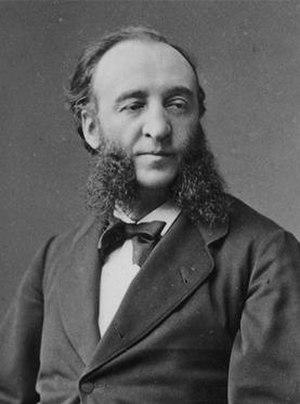
L'humanisme, terme créé à la fin du XVIIIᵉ siècle et popularisé au début du XIXᵉ siècle, a d'abord et pendant longtemps désigné exclusivement un mouvement culturel, philosophique et artistique prenant naissance au XIVᵉ siècle dans l'Italie de la Renaissance, puis se développant dans le reste de l’Europe. Moment de transition du Moyen Âge aux Temps modernes, ce mouvement est en partie porté par l'esprit de laïcité qui resurgit alors, point de départ d’une crise de confiance profonde qui affecte l'Église catholique.
Les lois constitutionnelles de 1875 sont les trois lois de nature constitutionnelle votées en France par l'Assemblée nationale entre février et juillet 1875 qui instaurent définitivement la Troisième République.
Le ministère de l’Éducation nationale, dénommé ministère de l’Instruction publique avant 1932, est l’administration française chargée depuis 1828 de préparer et mettre en œuvre la politique du gouvernement dans les domaines de l’instruction publique et de l’éducation nationale.
La Troisième République, ou IIIᵉ République, est le régime républicain en vigueur en France de septembre 1870 à juillet 1940, soit pendant presque 70 ans, le premier à s'imposer en France dans la durée depuis 1789. En effet, la France a expérimenté, en 80 ans, sept régimes politiques : trois monarchies constitutionnelles, deux républiques et deux empires. Ces difficultés contribuent à expliquer les hésitations de l'Assemblée nationale, qui met neuf ans, de 1870 à 1879, pour renoncer à la royauté et proposer une troisième constitution républicaine.
Cette page concerne les événements qui se sont produits durant l'année 1832 en Lorraine.
Le second empire colonial français est l'ensemble des colonies de l'empire colonial français, possédé et administré par la France à partir de 1815, puis essentiellement structuré sous la Troisième République.
En France, un lycée de jeunes filles était un établissement public d'enseignement secondaire. Institués par la loi Camille Sée de 1880, les lycées publics de jeunes filles ont existé jusqu'aux années « 1960 » avant que la mixité ne se généralisât dans tous les lycées de garçons comme de filles qui deviennent alors des « lycées mixtes » puis des « lycées » et enfin des « lycées régionaux ».
La littérature française du XIXᵉ siècle s'inscrit dans une période définie par deux dates repères : 1799, date du coup d'État de Bonaparte qui instaure le Consulat et met d'une certaine façon fin à la période révolutionnaire, et 1899, moment de résolution des tensions de l'affaire Dreyfus et de la menace du boulangisme et où s'imposent finalement les valeurs de la IIIᵉ République.
L’affaire du Tonkin est une crise politique française qui a éclaté en mars 1885 dans les dernières semaines de la guerre franco-chinoise. Elle mit fin à la carrière de Président du conseil de Jules Ferry, et marqua un brusque coup d’arrêt à la succession de gouvernements républicains inaugurée quelques années plus tôt par Léon Gambetta. Le soupçon au sein de la classe française publique et politique que les troupes françaises avaient été envoyées à la mort loin de chez eux, tant au Tonkin qu’ailleurs, pour un profit difficile à évaluer discrédita, par la même occasion, les partisans de l’expansion coloniale française, pendant près d’une décennie, et raviva le mouvement anticolonialiste en France.